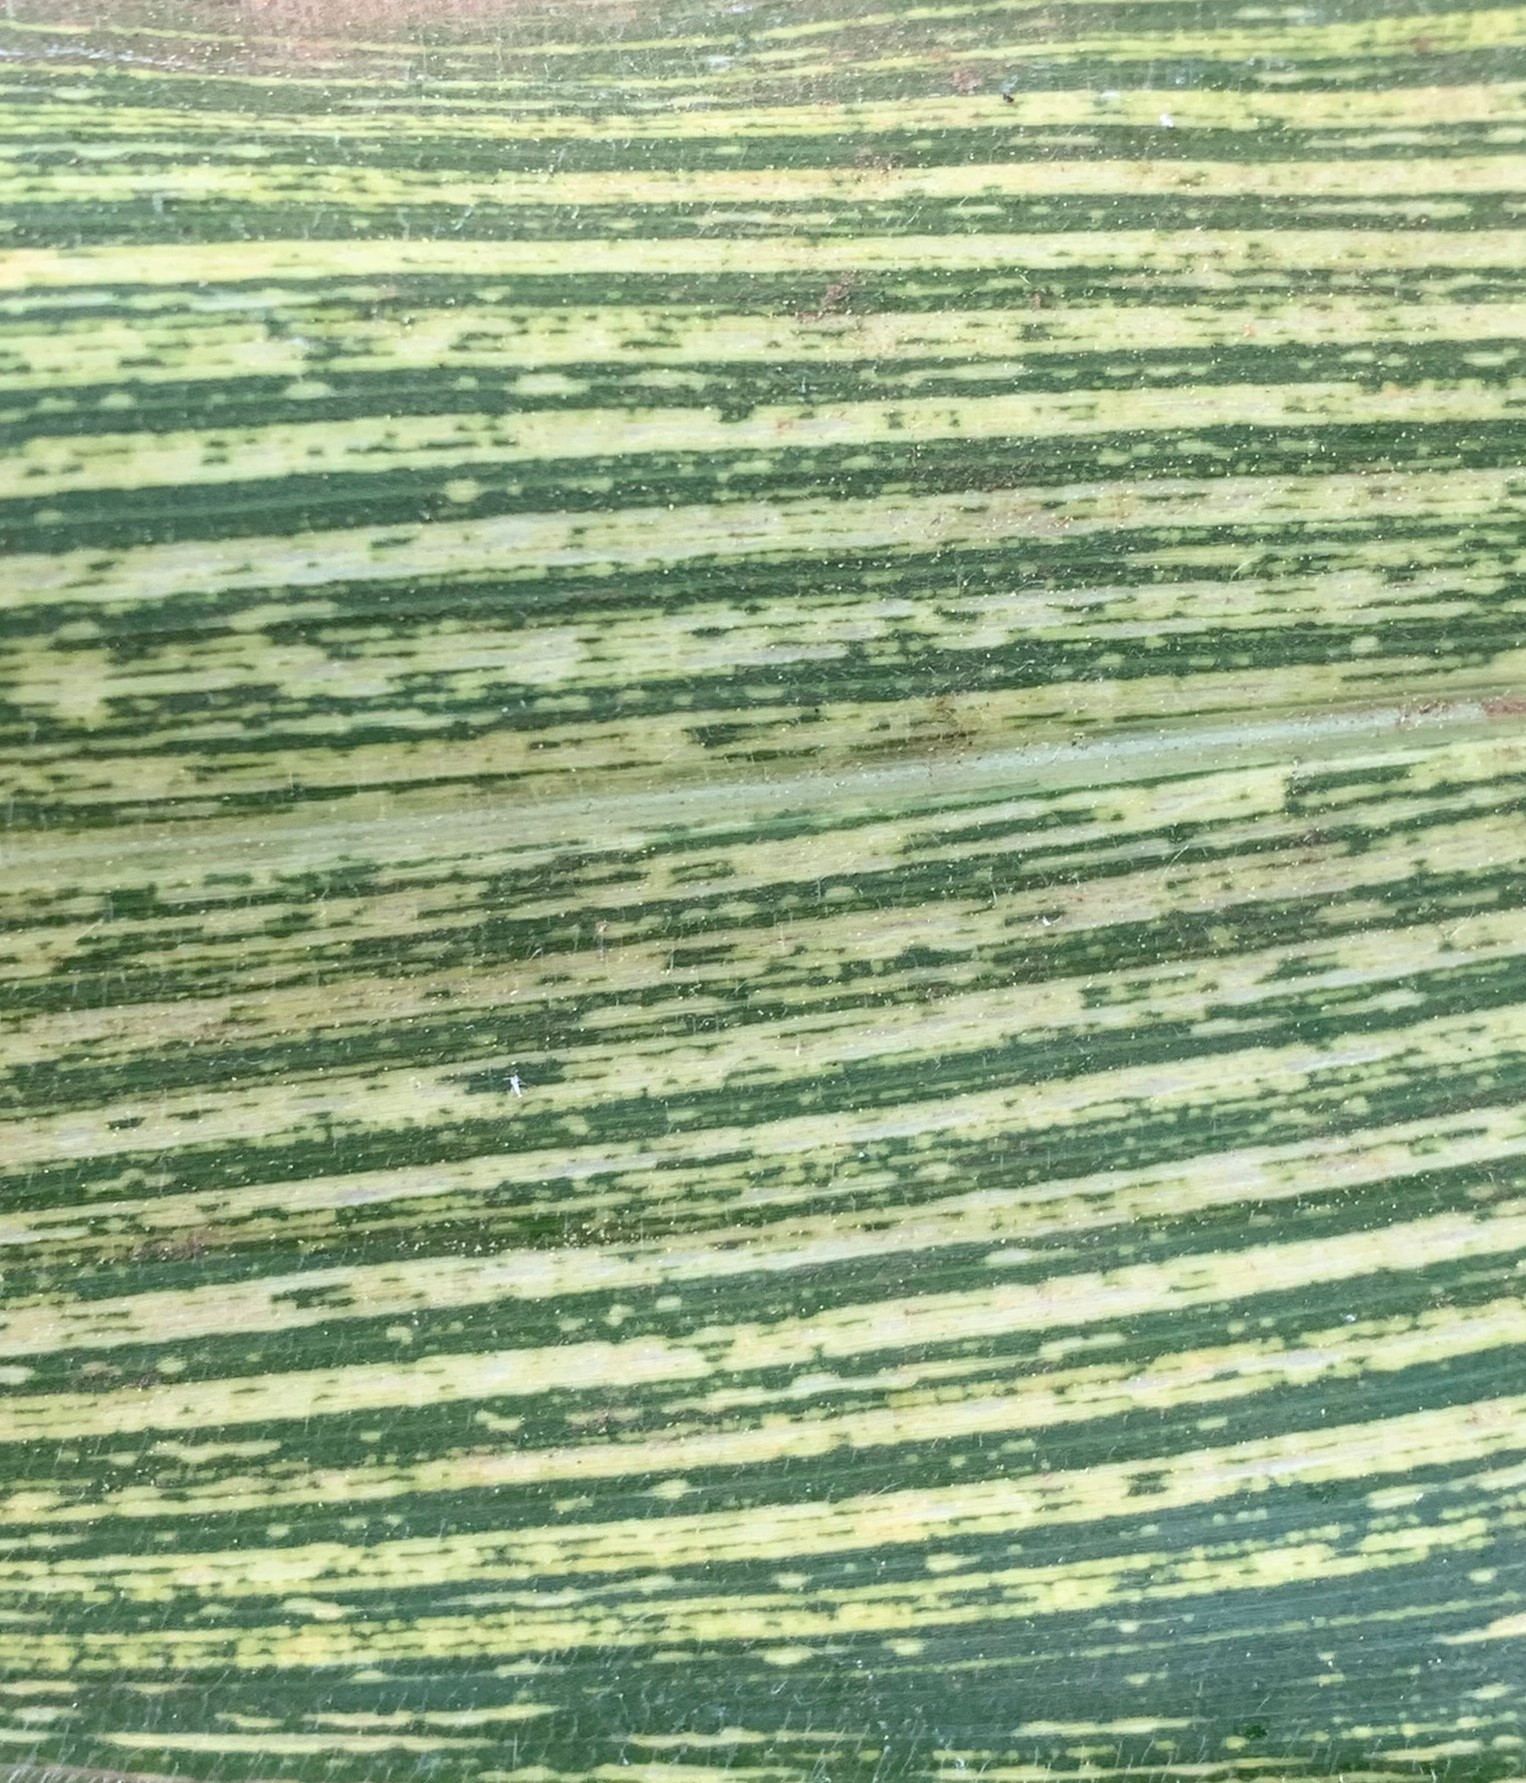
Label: MSV